Royal Mausoleum (Mauna ʻAla)

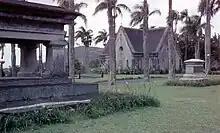
Mausoleum as seen in 1958

Robert Crichton Wyllie, Minister of Foreign Affairs, was buried here in October 1865. Over time, the remains of almost all of Hawaii's monarchs, their consorts, and various princes and princesses would rest at the Royal Mausoleum.